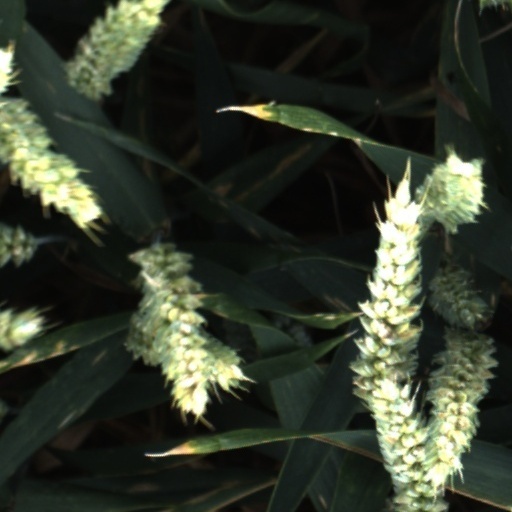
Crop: wheat